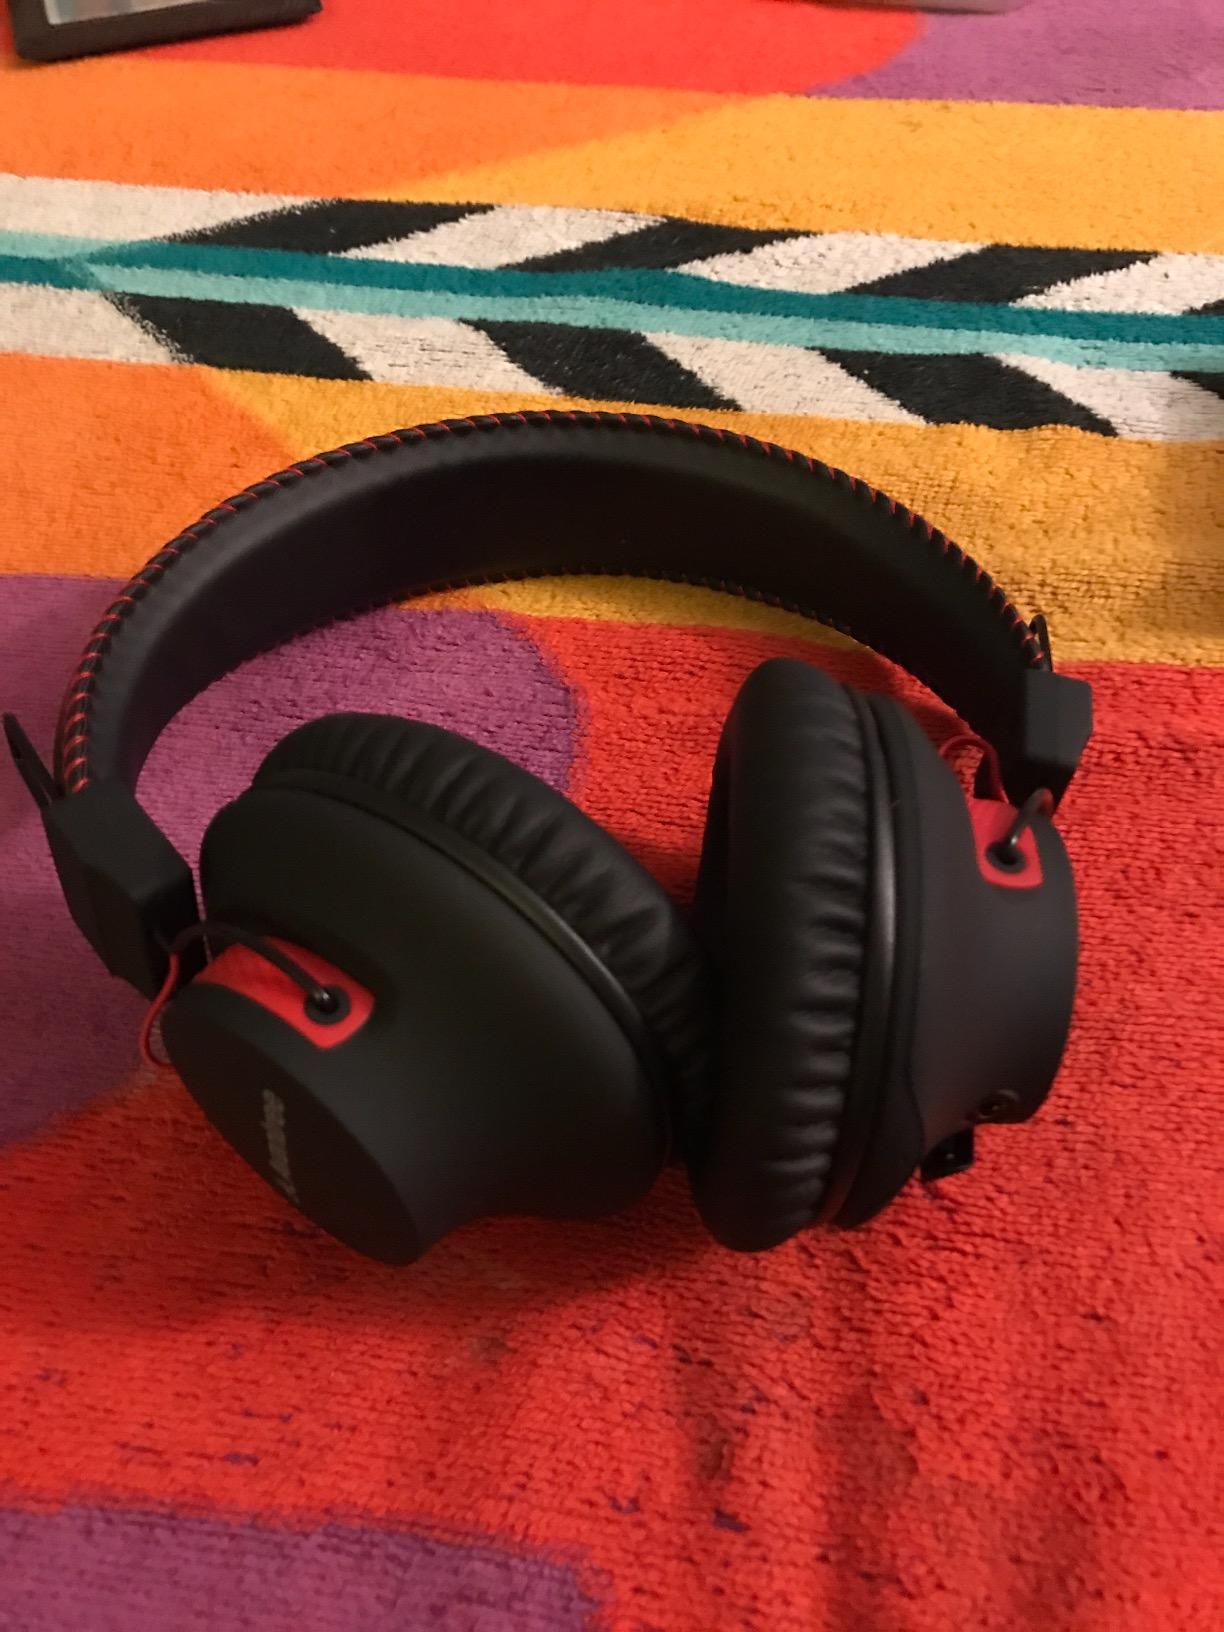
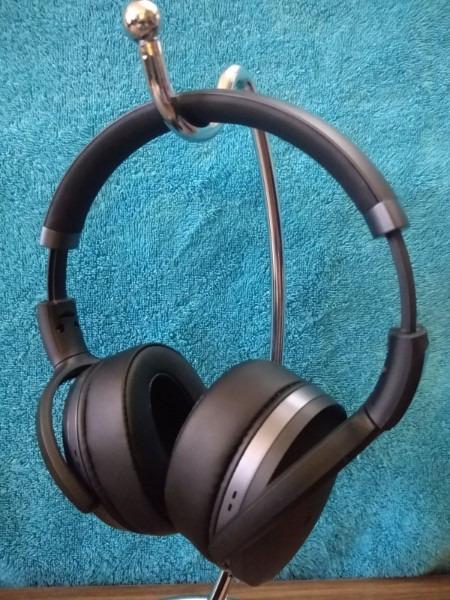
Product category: headphones
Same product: no